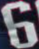
Number: 6